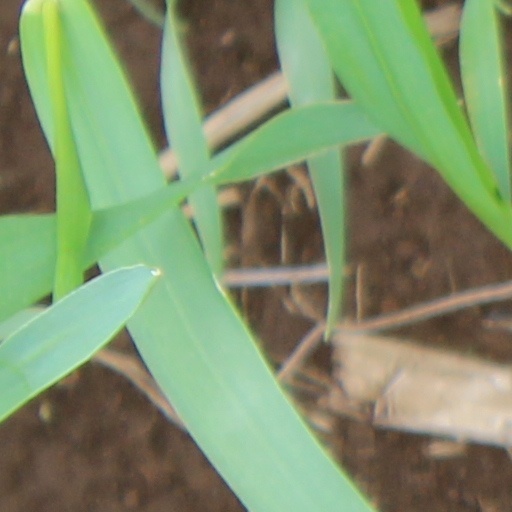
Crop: wheat